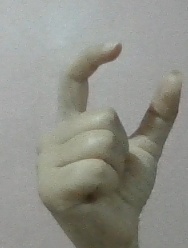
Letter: nun